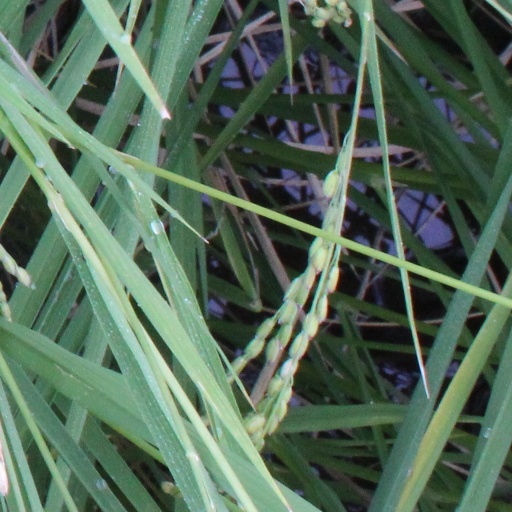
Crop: rice